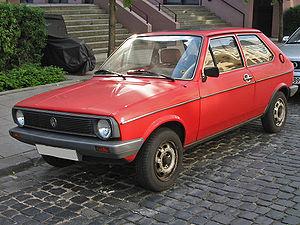
La Polo I est une automobile du constructeur allemand Volkswagen.
Volkswagen Polo est une automobile, de la gamme des polyvalentes, de la marque allemande Volkswagen. Depuis sa commercialisation en 1975, six générations de polo se sont succédé :